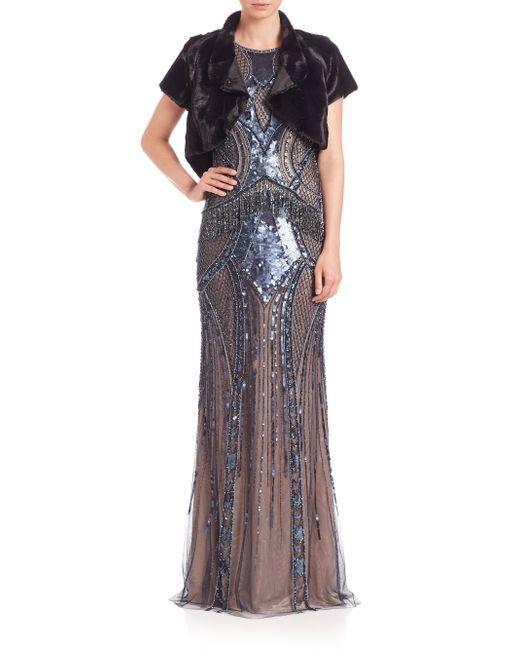
braunes langes Abendkleid mit Pailletten und Miniweste